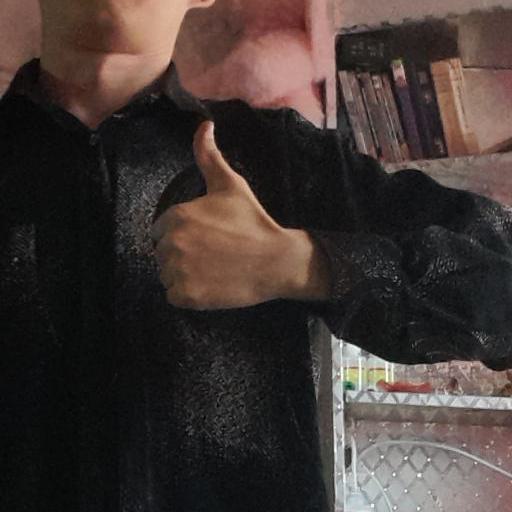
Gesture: like